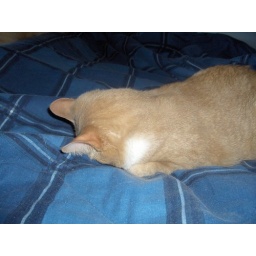
My cat sleeps like that, the face against the bed